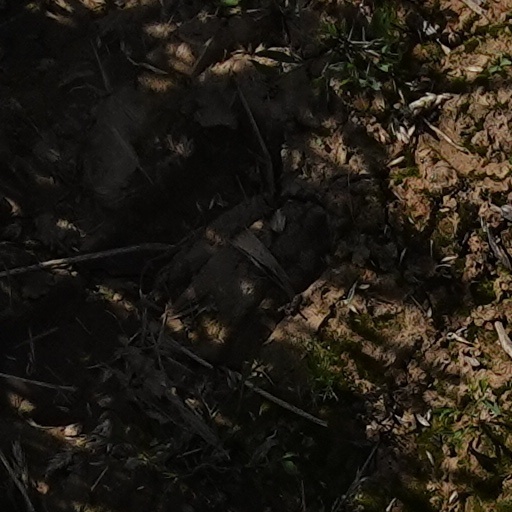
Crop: wheat